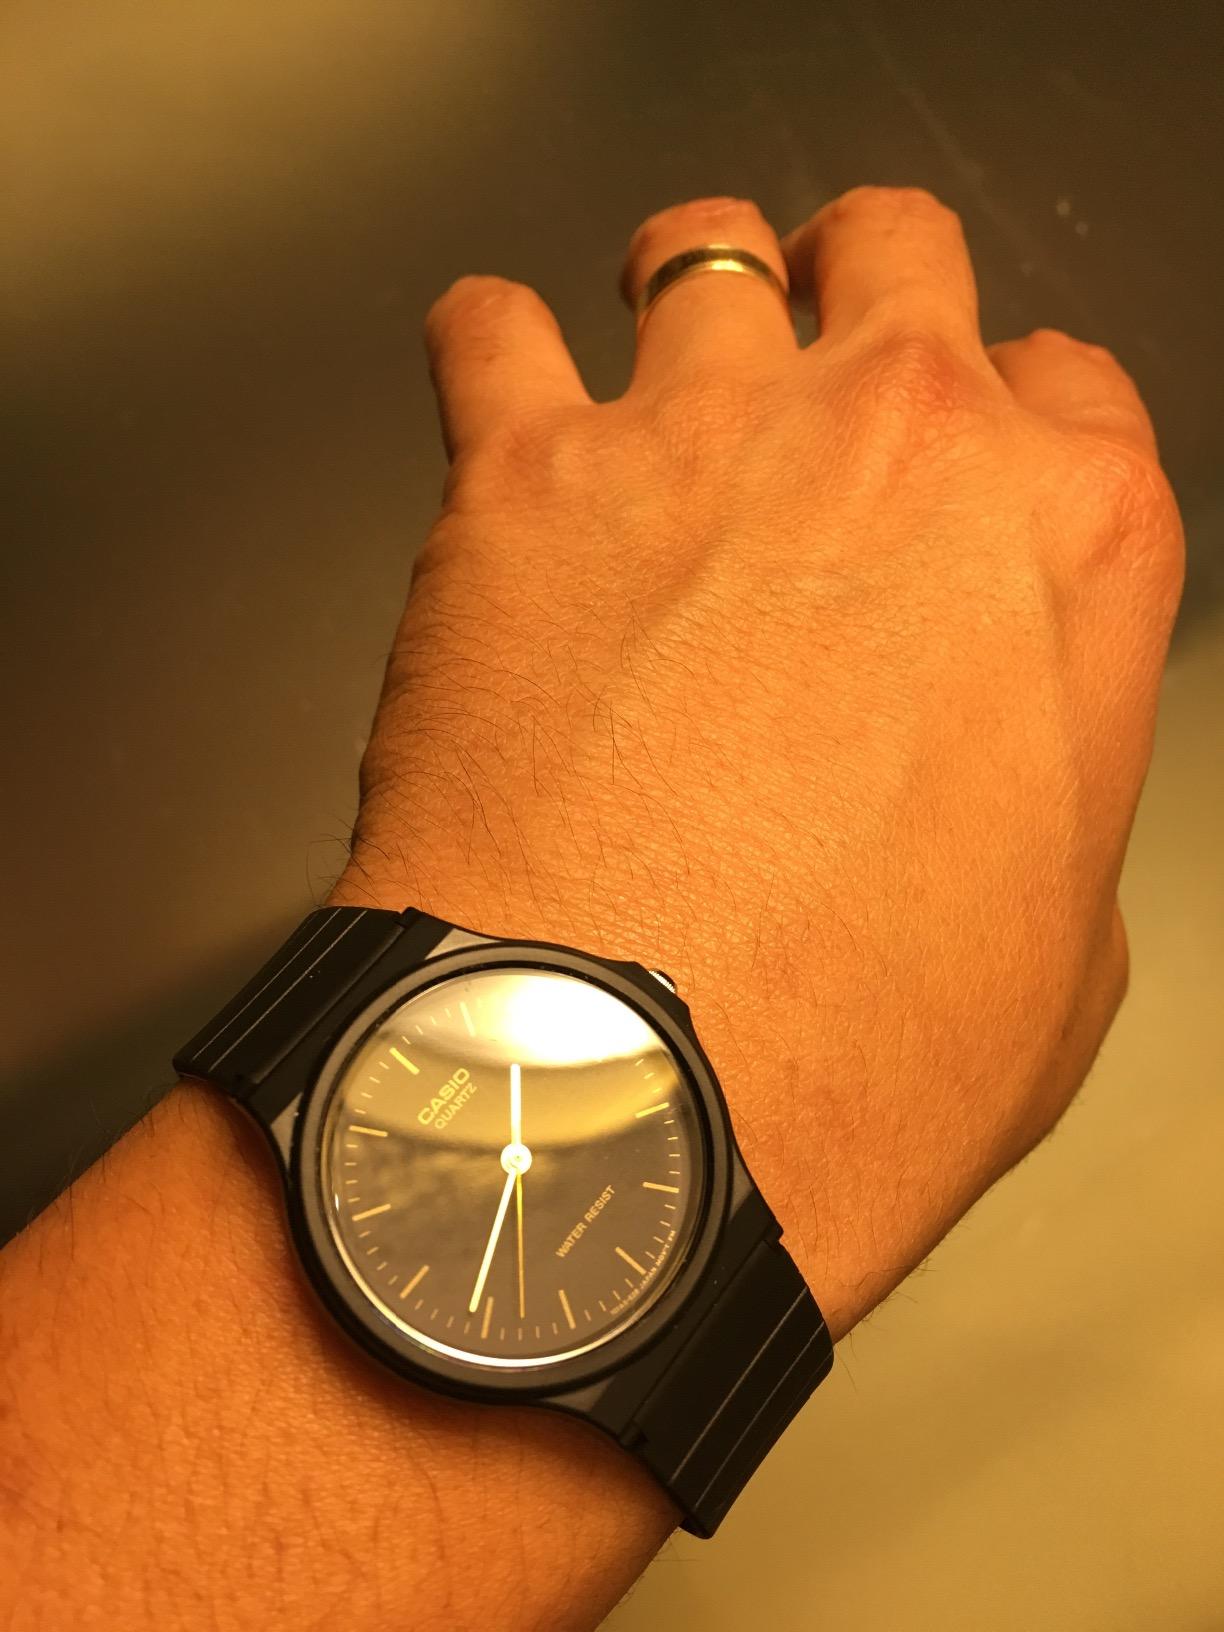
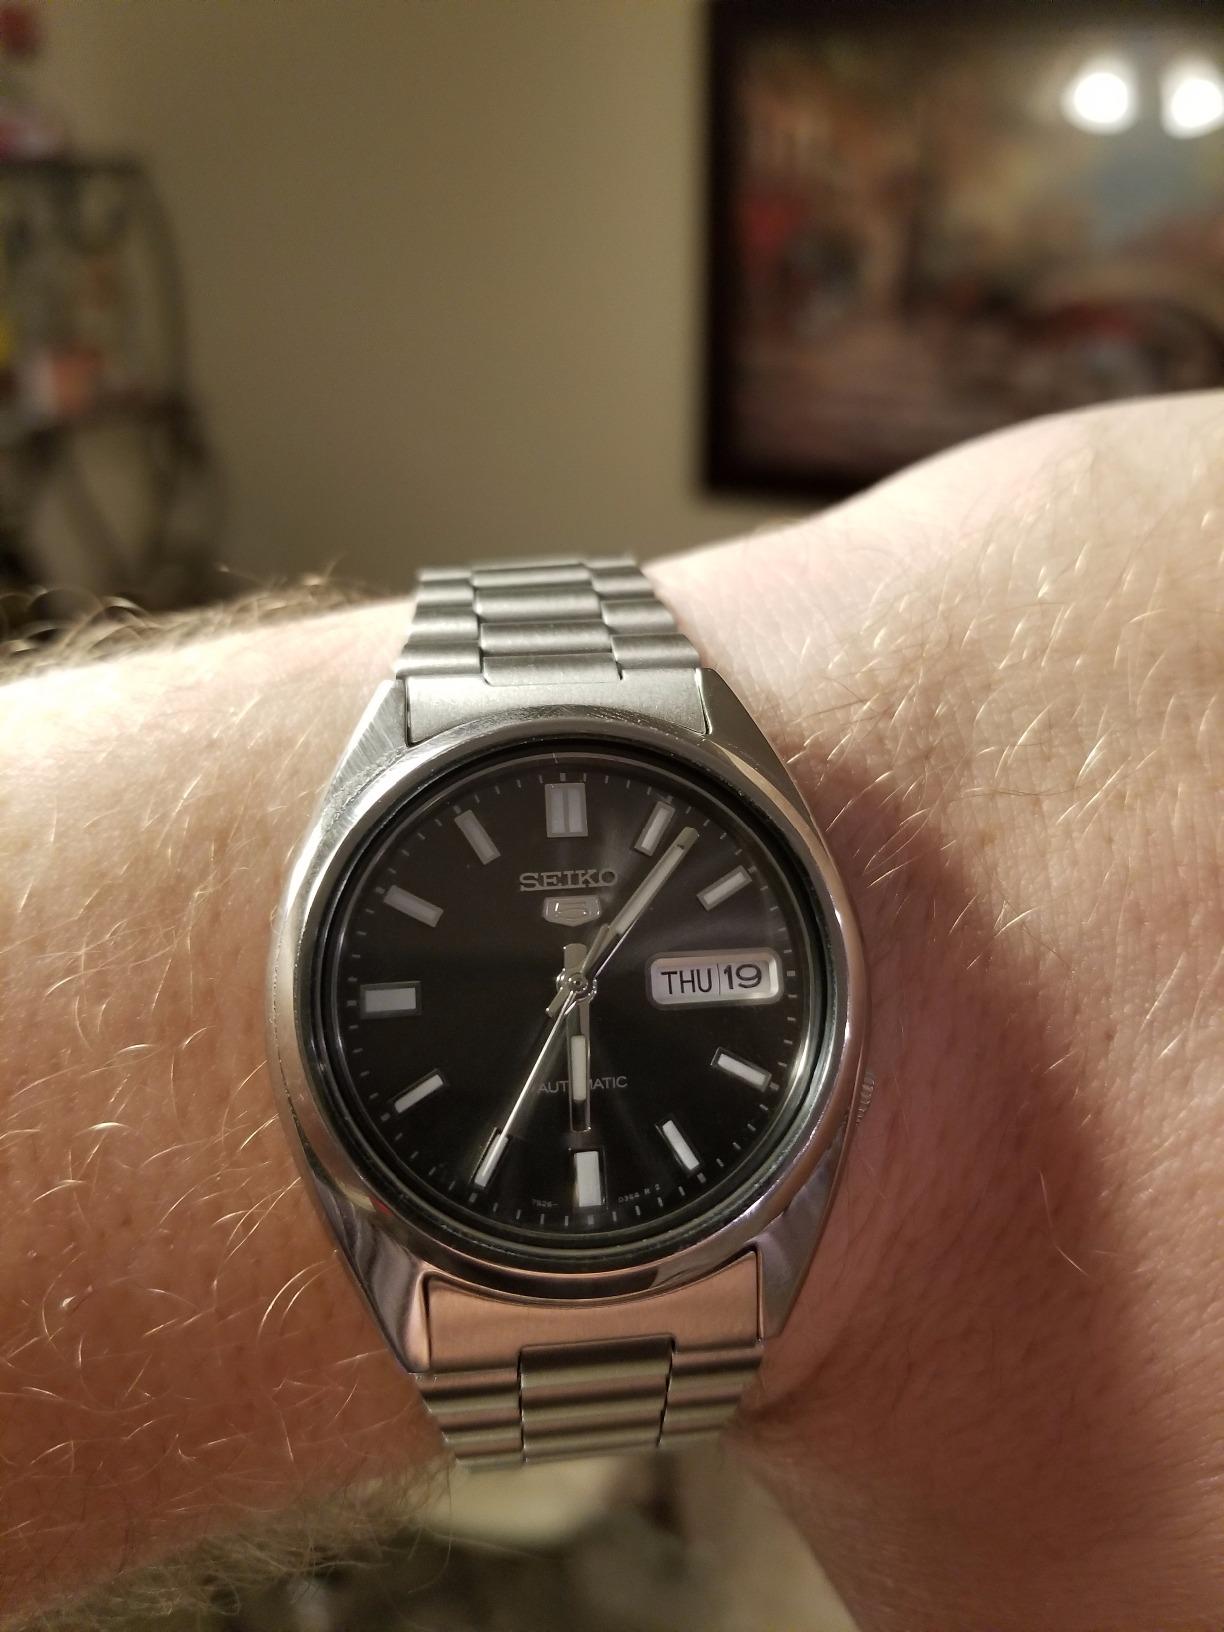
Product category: accessories_watch
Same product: no